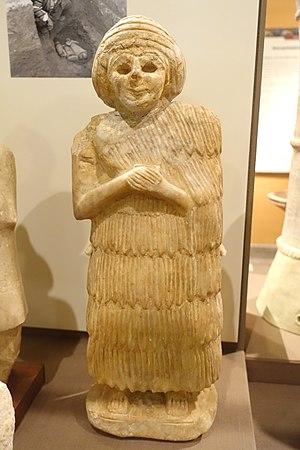
La période des dynasties archaïques est une phase de l'histoire de la Mésopotamie, parfois aussi appelée « dynastique archaïque », « proto-dynastique » ou encore « présargonique ». Elle dure d'environ 2900 av. J.-C., jusque vers 2340, date de l'unification de la région par Sargon d'Akkad. Succédant à la période d'Uruk qui a vu la formation des premiers États, des premières villes et l'invention de l'écriture, cette époque est caractérisée par l'existence d'États encore peu développés et peu étendus, désignés comme des « cités-États ». Leurs structures se consolident au fil du temps, jusqu'à la fin de la période qui est marquée par la constitution de l'empire d'Akkad. Du point de vue culturel, ces différentes entités politiques sont relativement homogènes, participant à une civilisation brillante qui rayonne sur une grande partie du Moyen-Orient. Les cités du pays de Sumer, situées à l'extrême sud de la Mésopotamie, sont les plus influentes ; elles sont bordées au nord par des royaumes de peuplement sémite couvrant une grande partie de la Mésopotamie et de la Syrie.
L'histoire de la Mésopotamie débute avec le développement des communautés sédentaires dans le nord de la Mésopotamie au début du Néolithique, et s'achève dans l'Antiquité tardive. Elle est reconstituée grâce à l'analyse des fouilles archéologiques des sites de cette région, et à partir du IVᵉ millénaire av. J.‑C. par des textes écrits essentiellement sur des tablettes d'argile, la Mésopotamie étant l'une des premières civilisations à inventer l'écriture, avec l’Égypte antique.